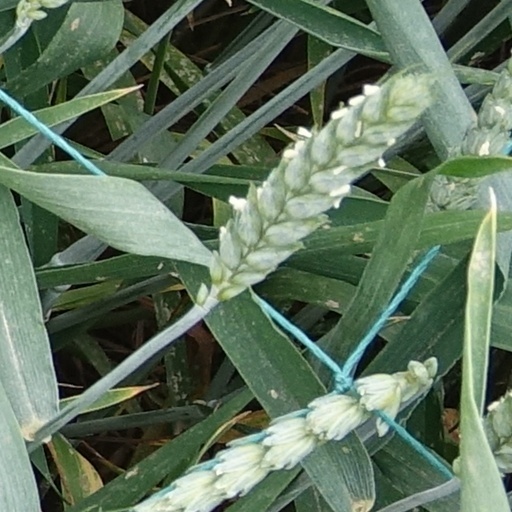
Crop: wheat